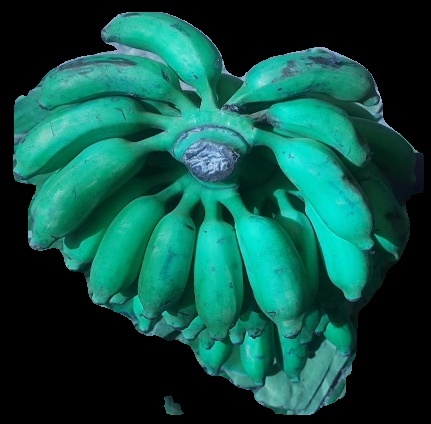
Variety: elakki-bale
Grade: grade3